Grant Woods (attorney)

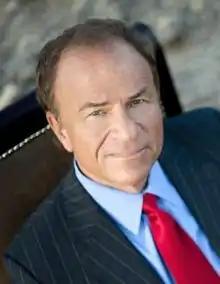
Woods at Camelback Mountain in 2010

J. Grant Woods (May 19, 1954 – October 23, 2021) was an American attorney and politician who served as Attorney General of Arizona from 1991 until 1999. Woods was a moderate-to-liberal Republican who served as John McCain's chief of staff when he was a congressman. He endorsed Hillary Clinton in the 2016 United States presidential election and Joe Biden in the 2020 United States presidential election.